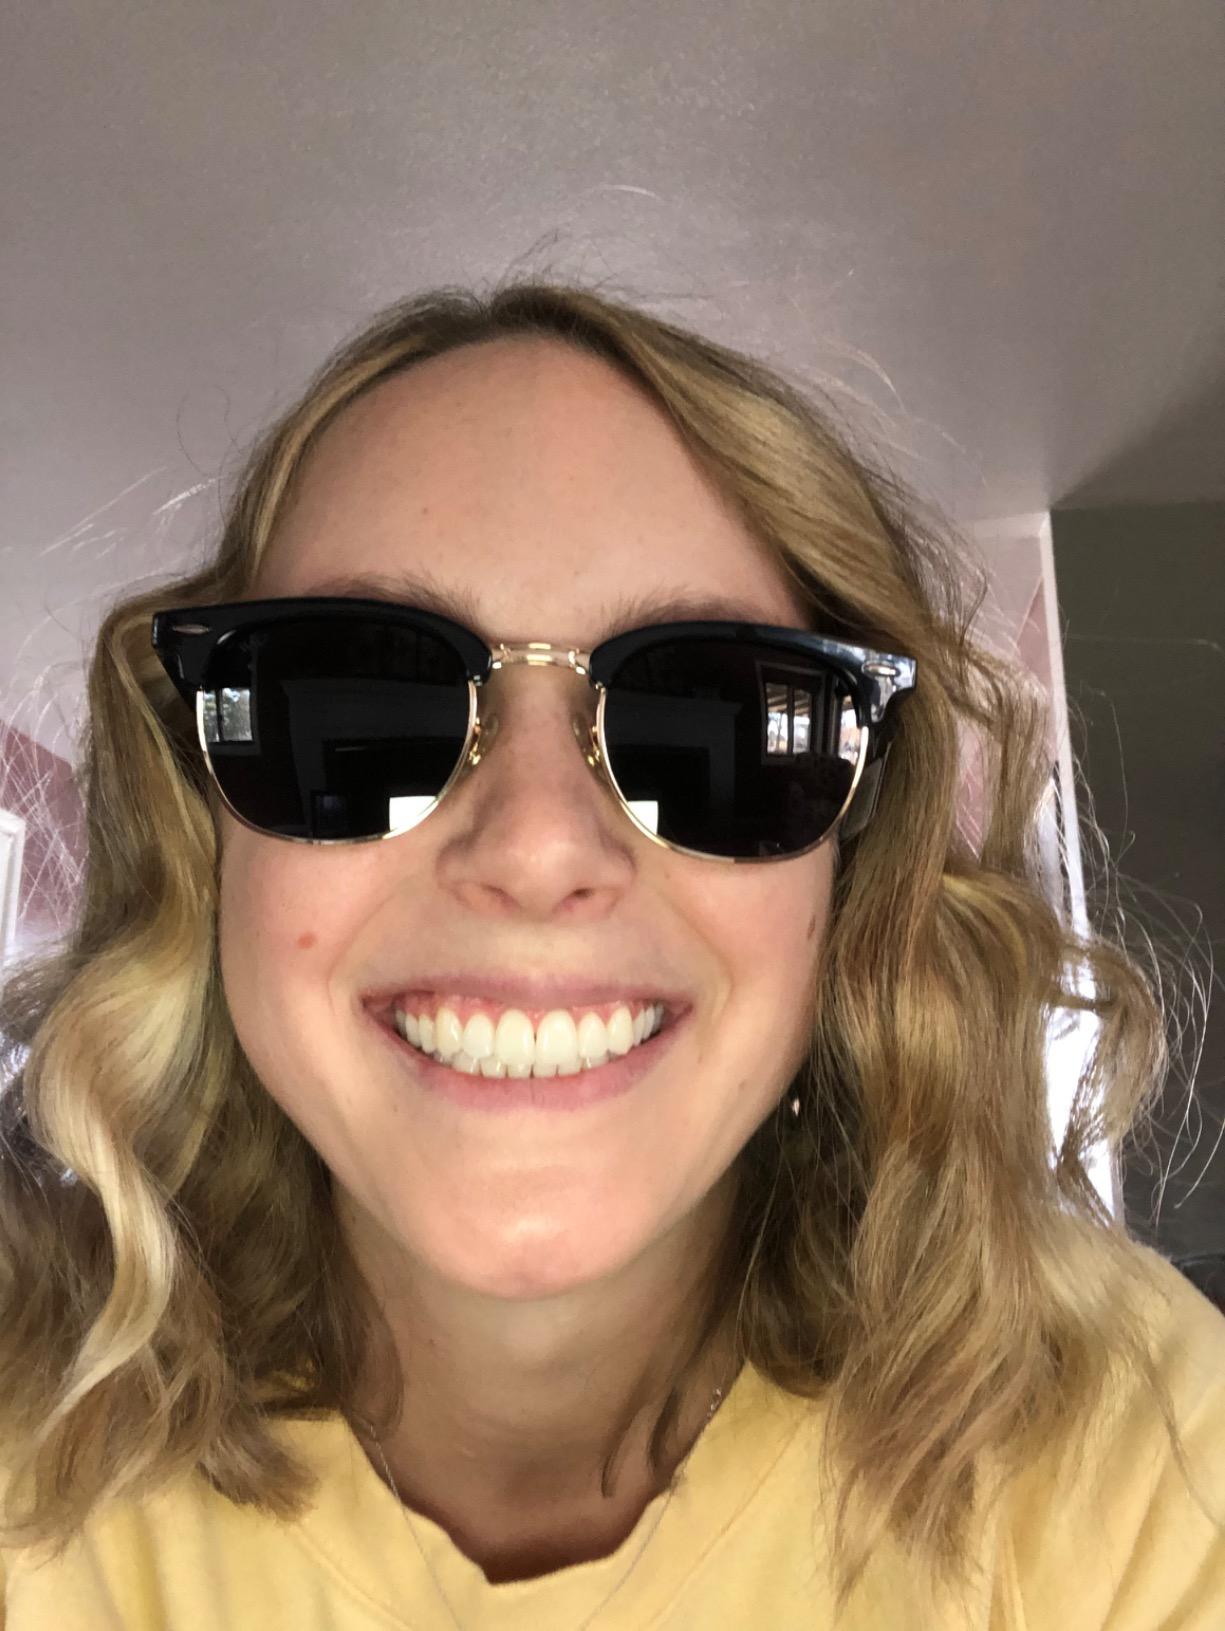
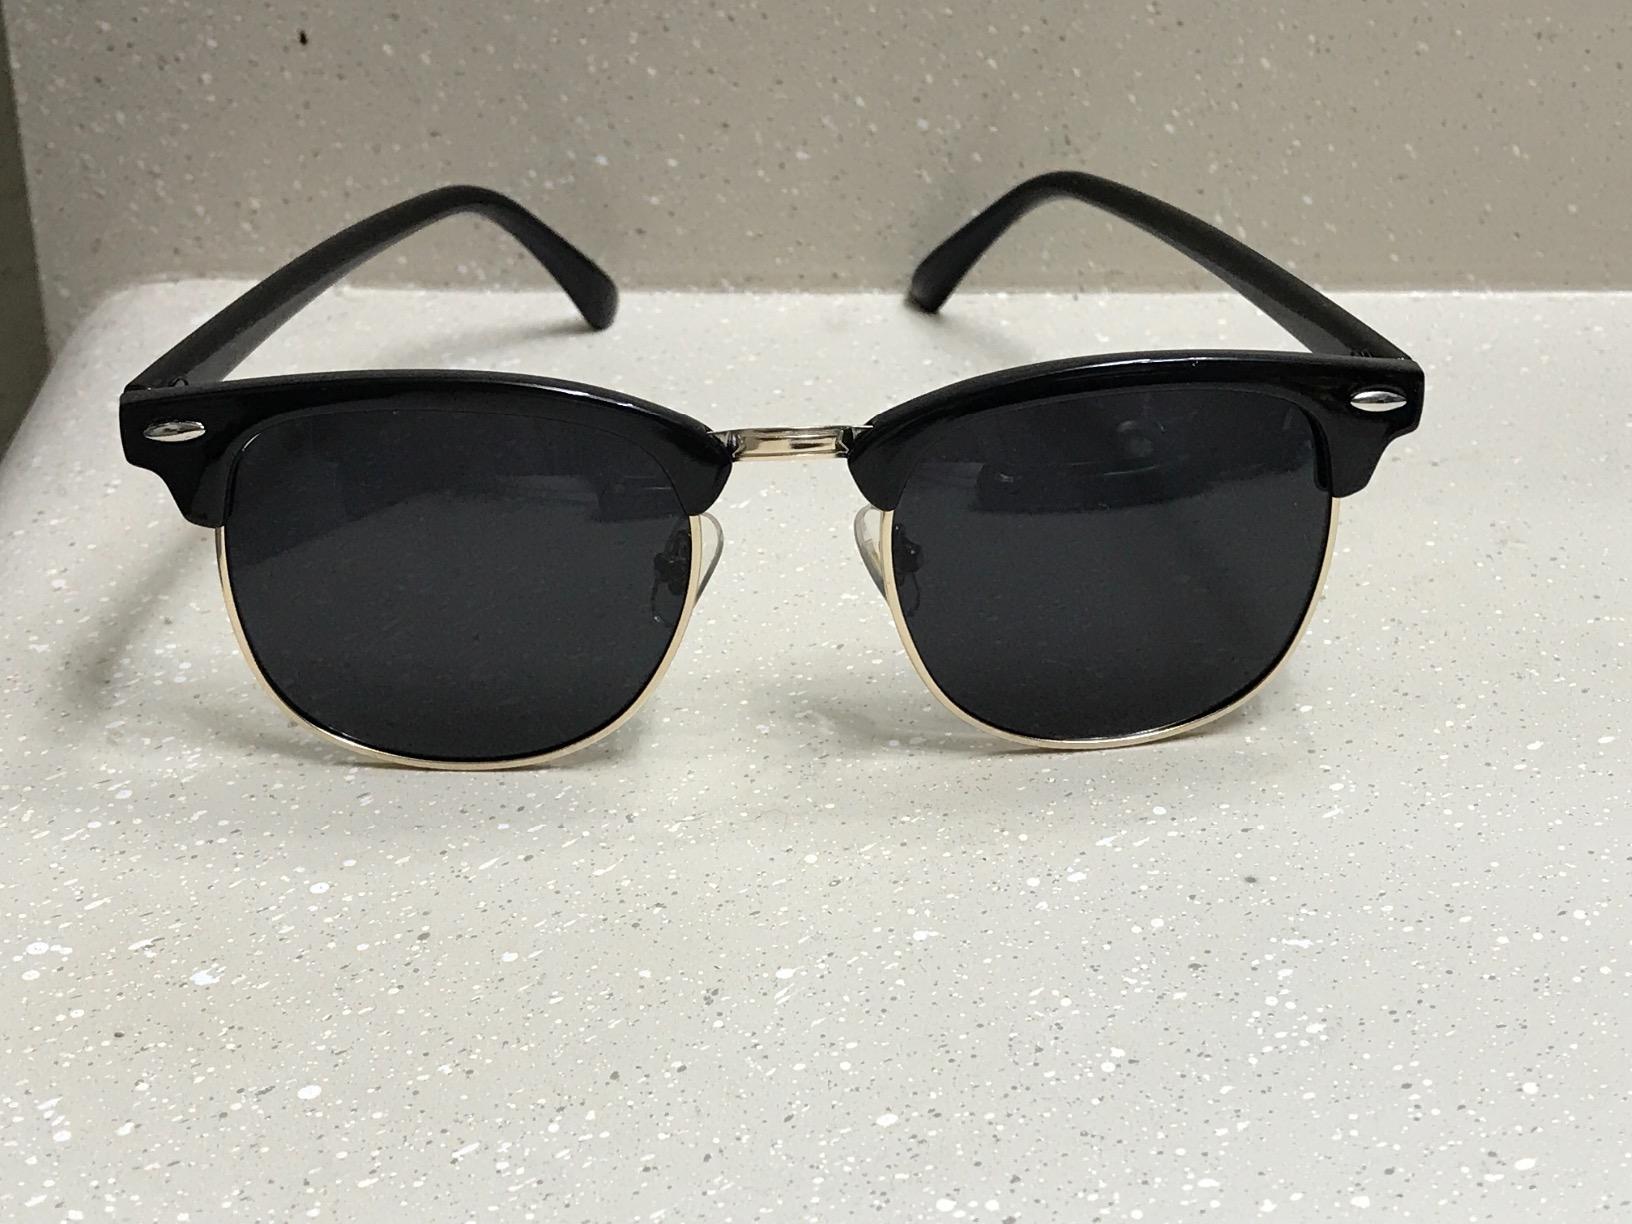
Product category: accessories_sunglasses
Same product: yes